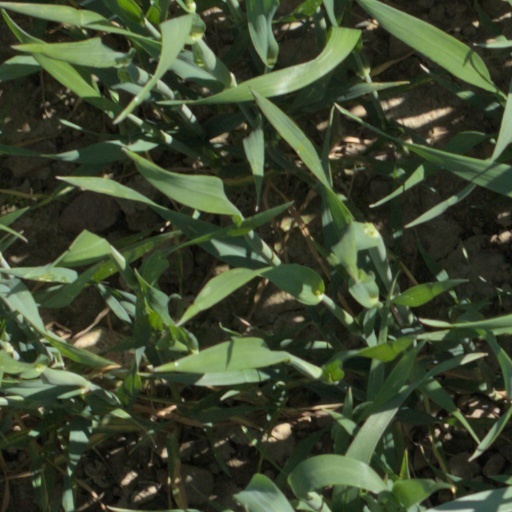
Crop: wheat